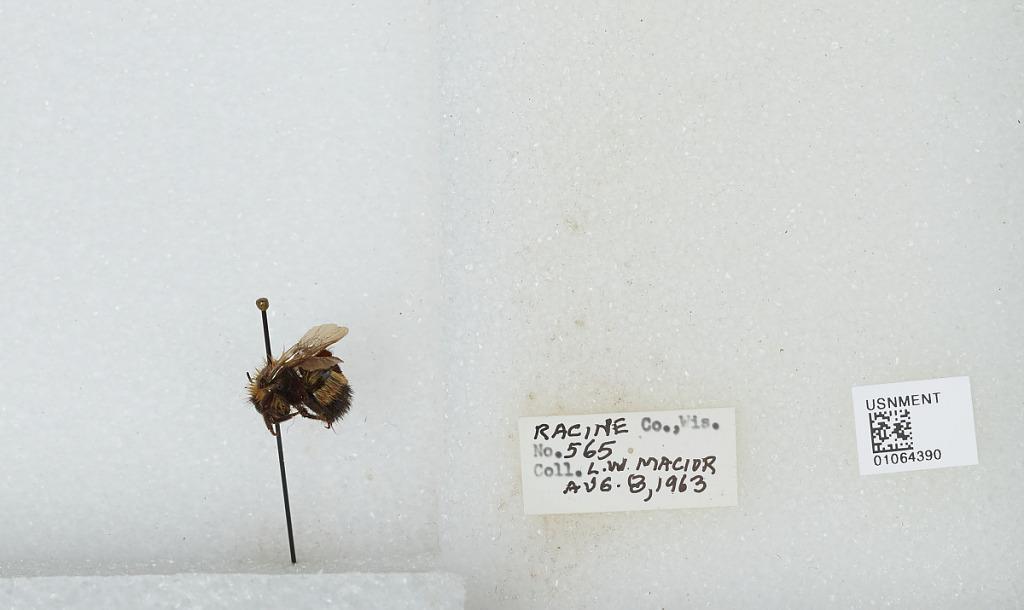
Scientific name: Bombus (Bombus) affinis Cresson
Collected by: L. Macior
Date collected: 1963-8-8
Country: United States
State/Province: Wisconsin
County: Racine
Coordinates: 42.78, -87.76